Vågsbygd

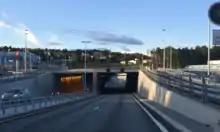
County Road 456 with Trekanten

Agriculture is largely left in Vågsbygd and replaced by residential and industrial areas. Vågsbygd has considerable industry, who has survived major changes. The largest employer is all the same Elkem Solar producing super clean Silicon for solar cells, which are located in premises that Elkem previous Ferrosilicon factory "Fiskå Verk". On Andøya it established a significant and advanced mechanical industry which produces offshore and marine cranes and other marine equipment in Andøya Industrial Park.